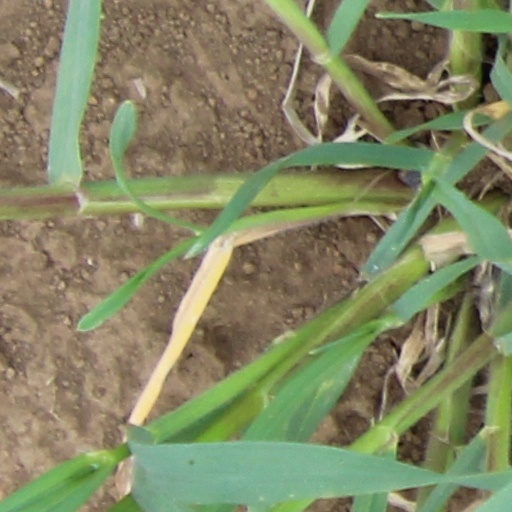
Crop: wheat